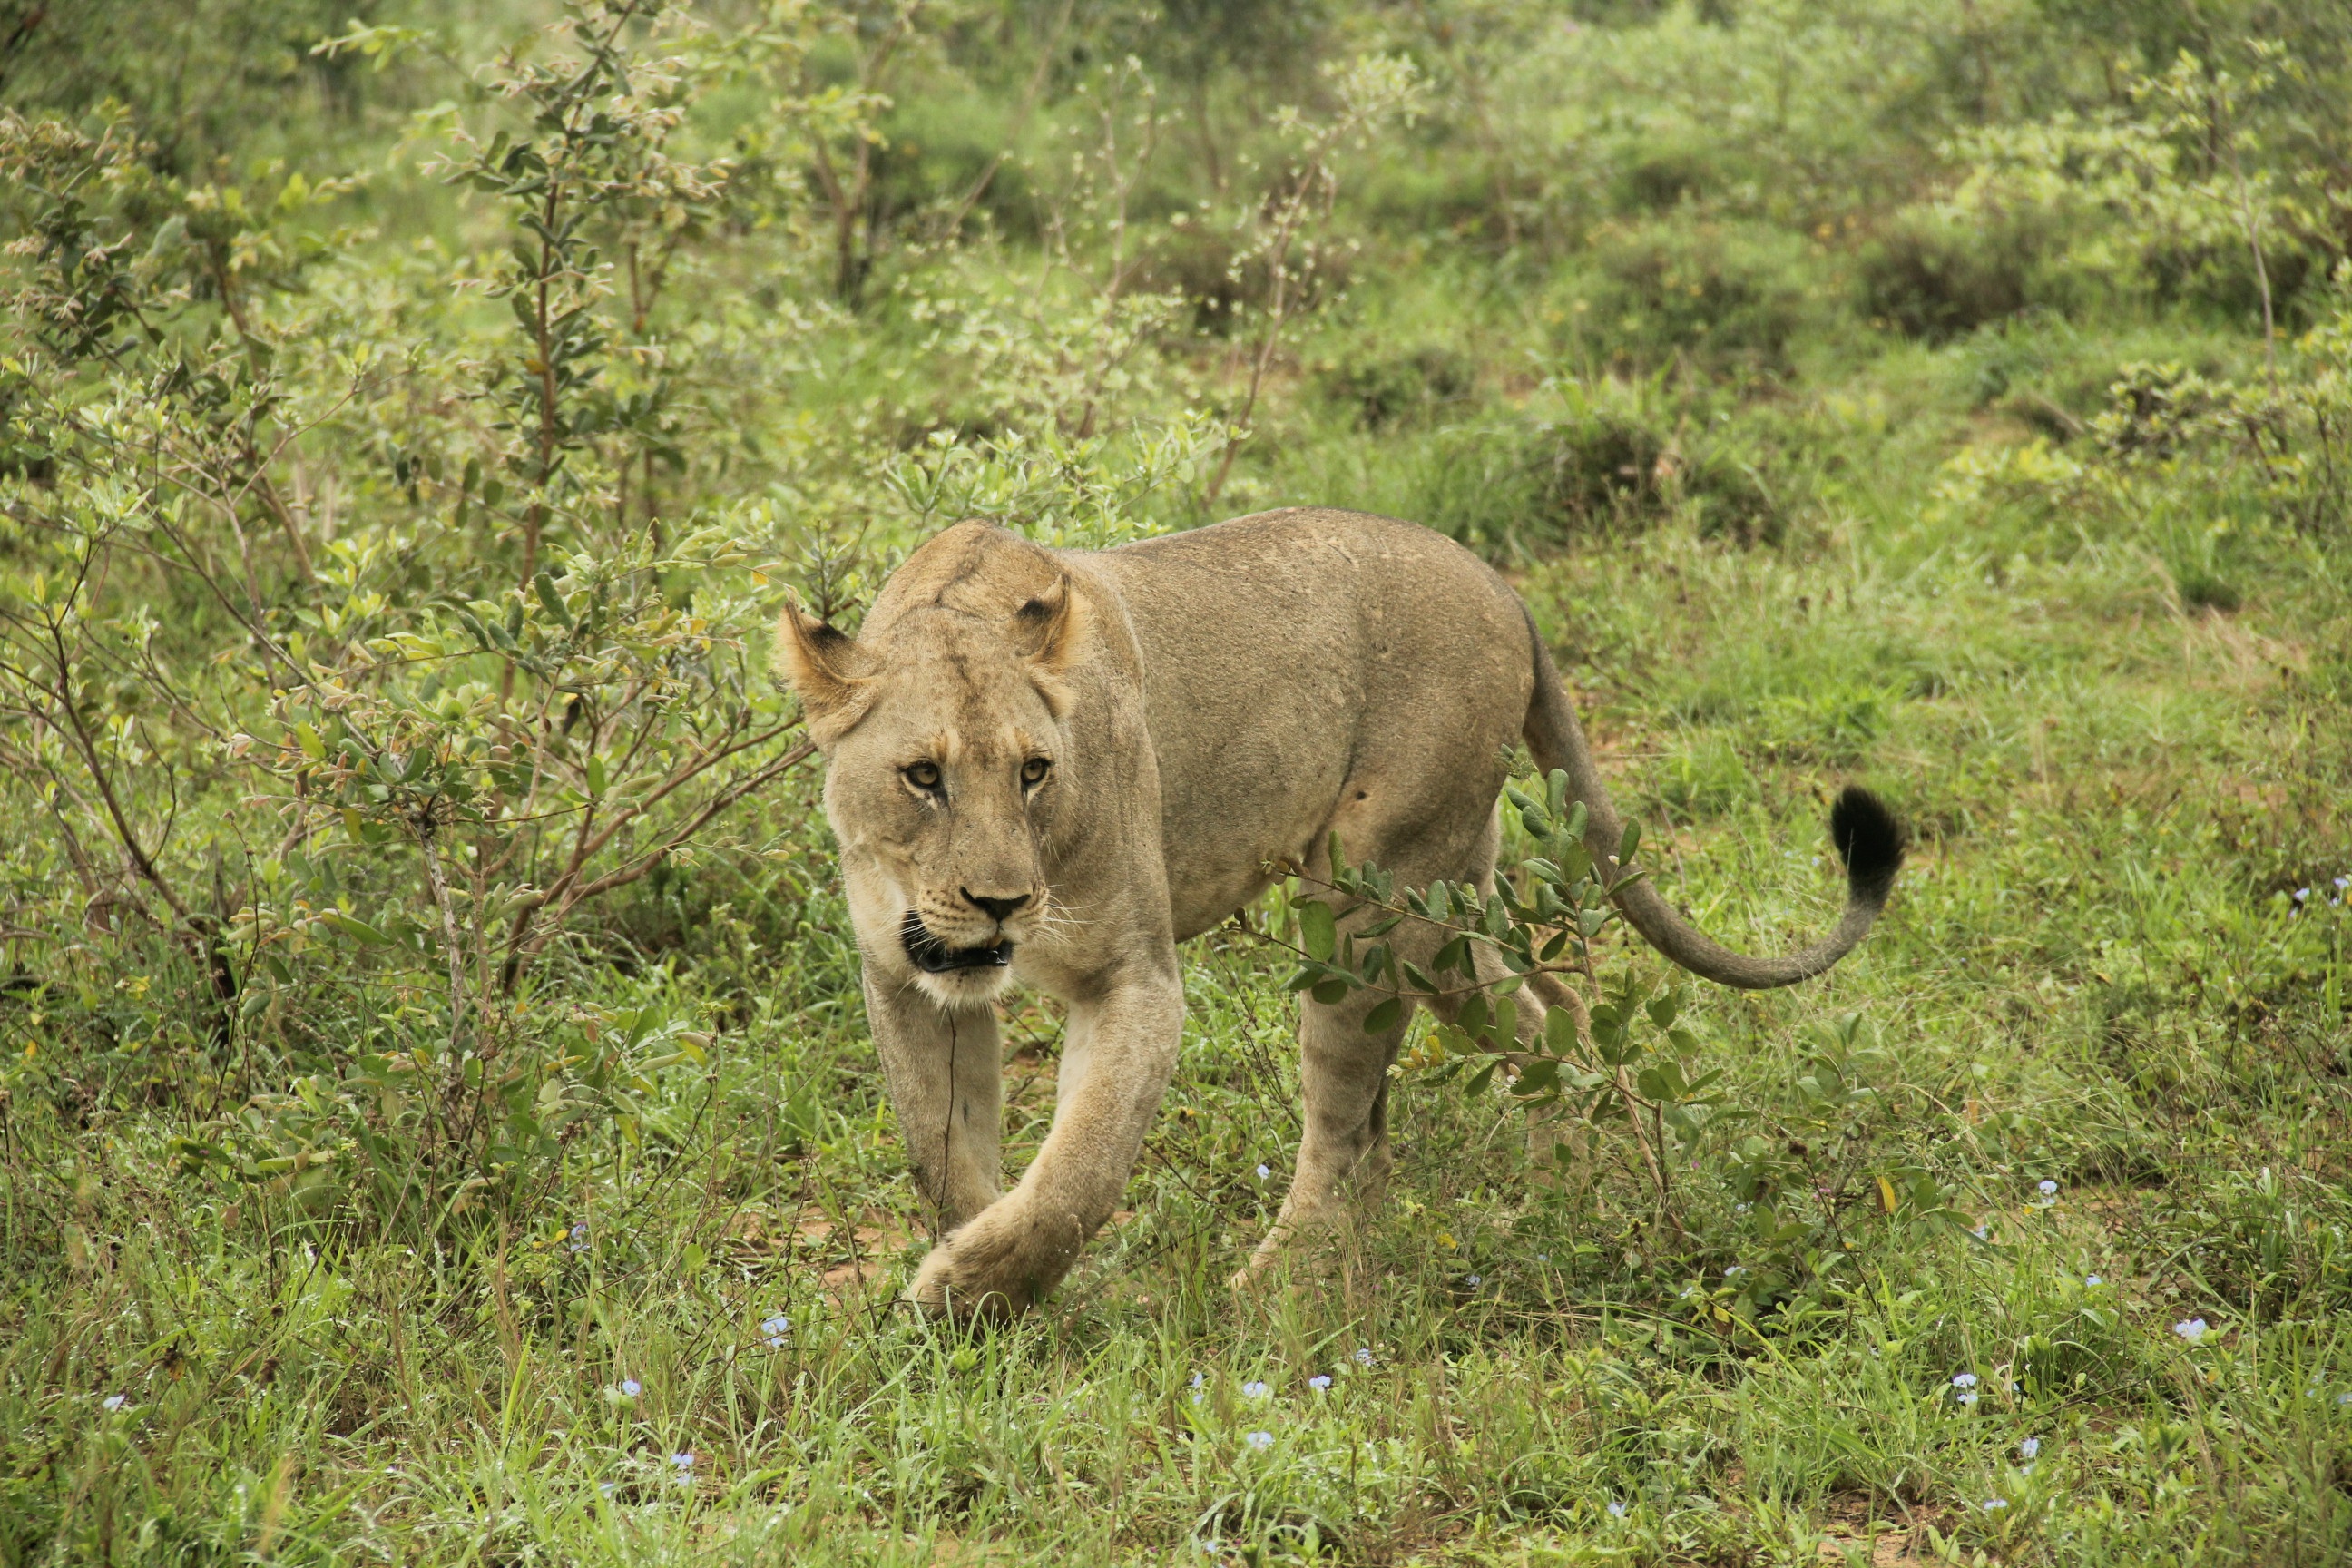
adventure, wildlife, mammal, fauna, savanna, lion, grassland, vertebrate, safari, big cats, cat like mammal